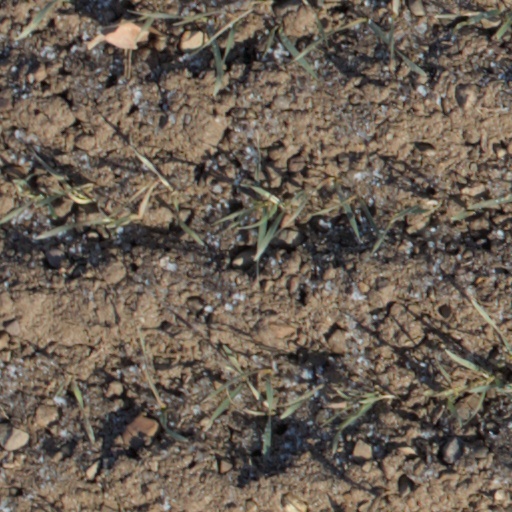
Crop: wheat